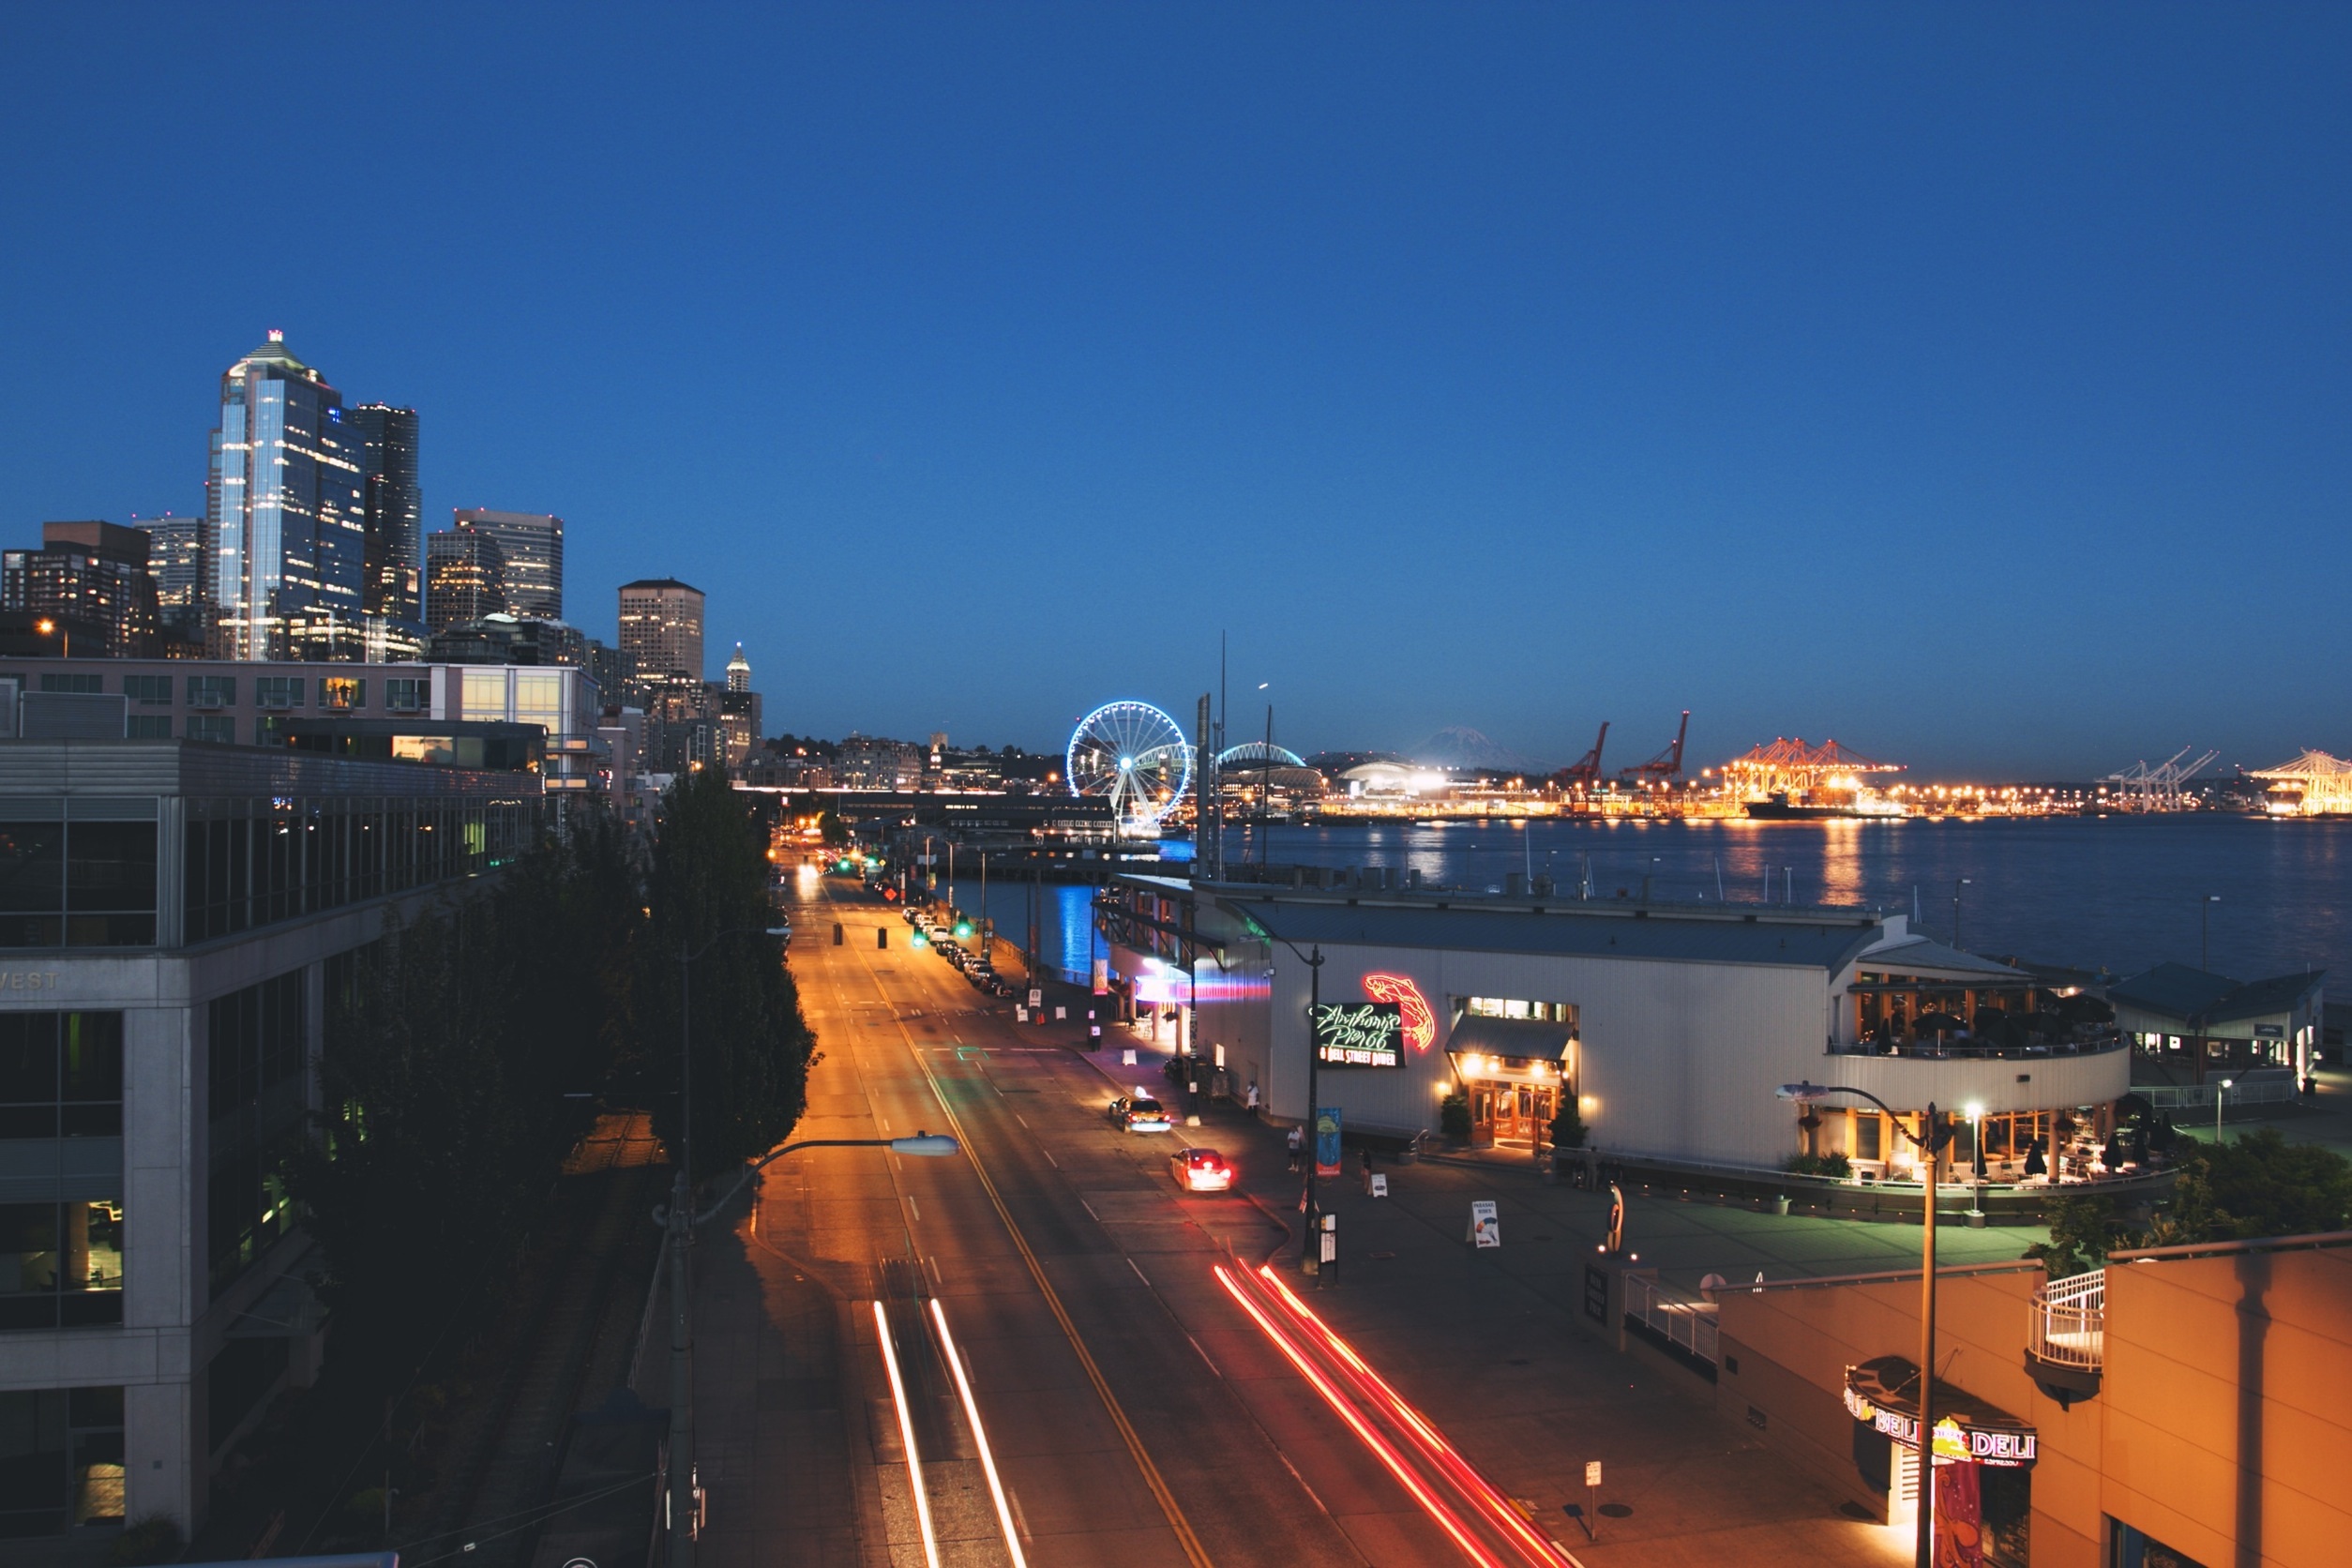
sea, dock, light, bridge, skyline, street, night, wheel, view, city, urban, cityscape, downtown, motion, seaside, dusk, evening, vehicle, park, bay, harbor, port, illuminated, fun, buildings, infrastructure, scene, cranes, ferris, urban area, human settlement